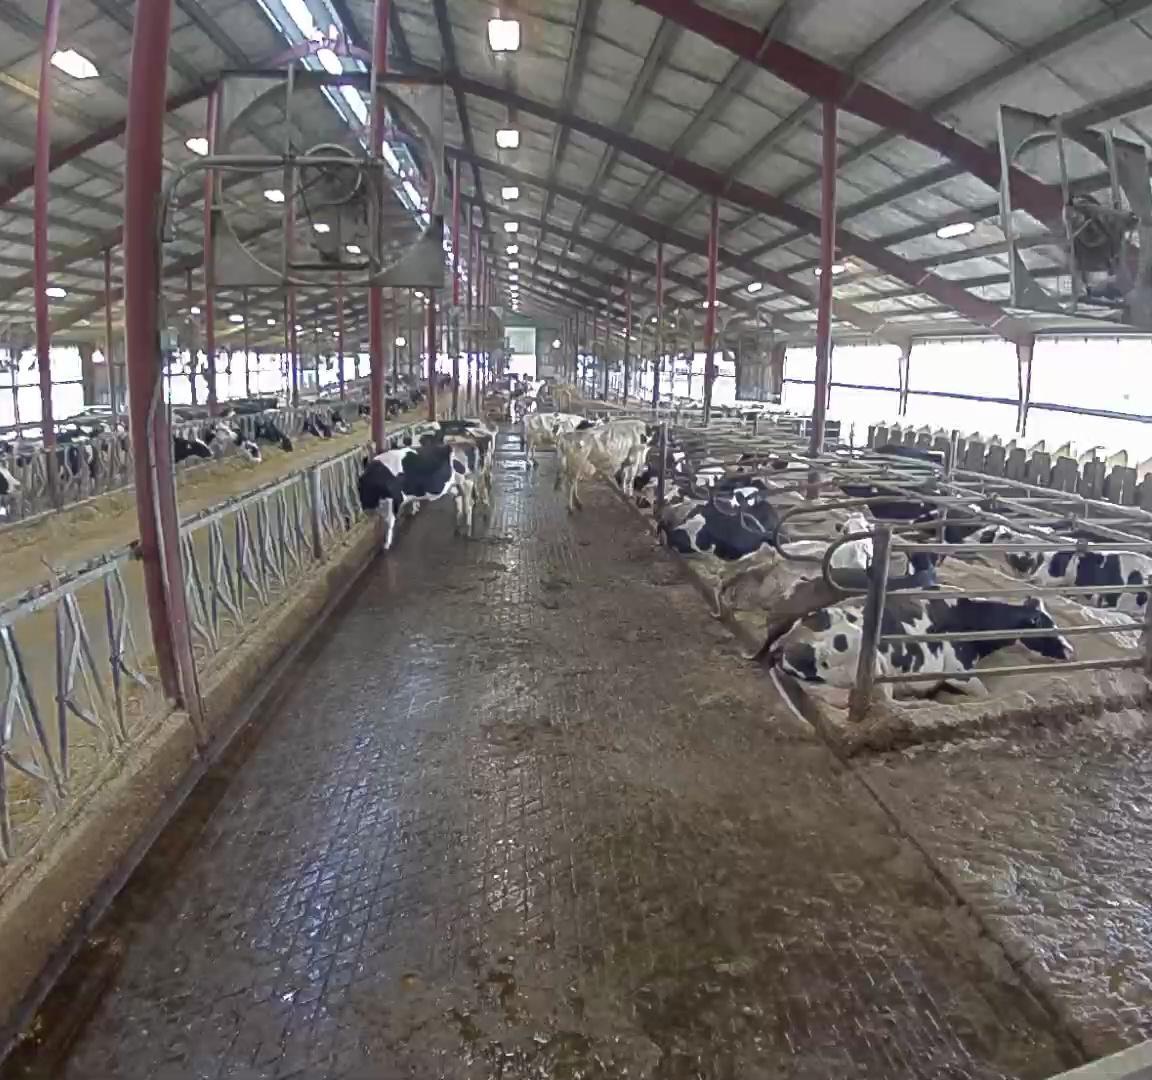
Number of cows: 8